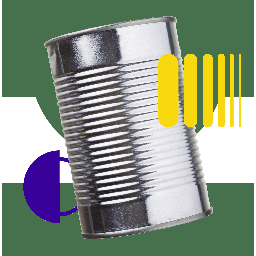
Label: metal